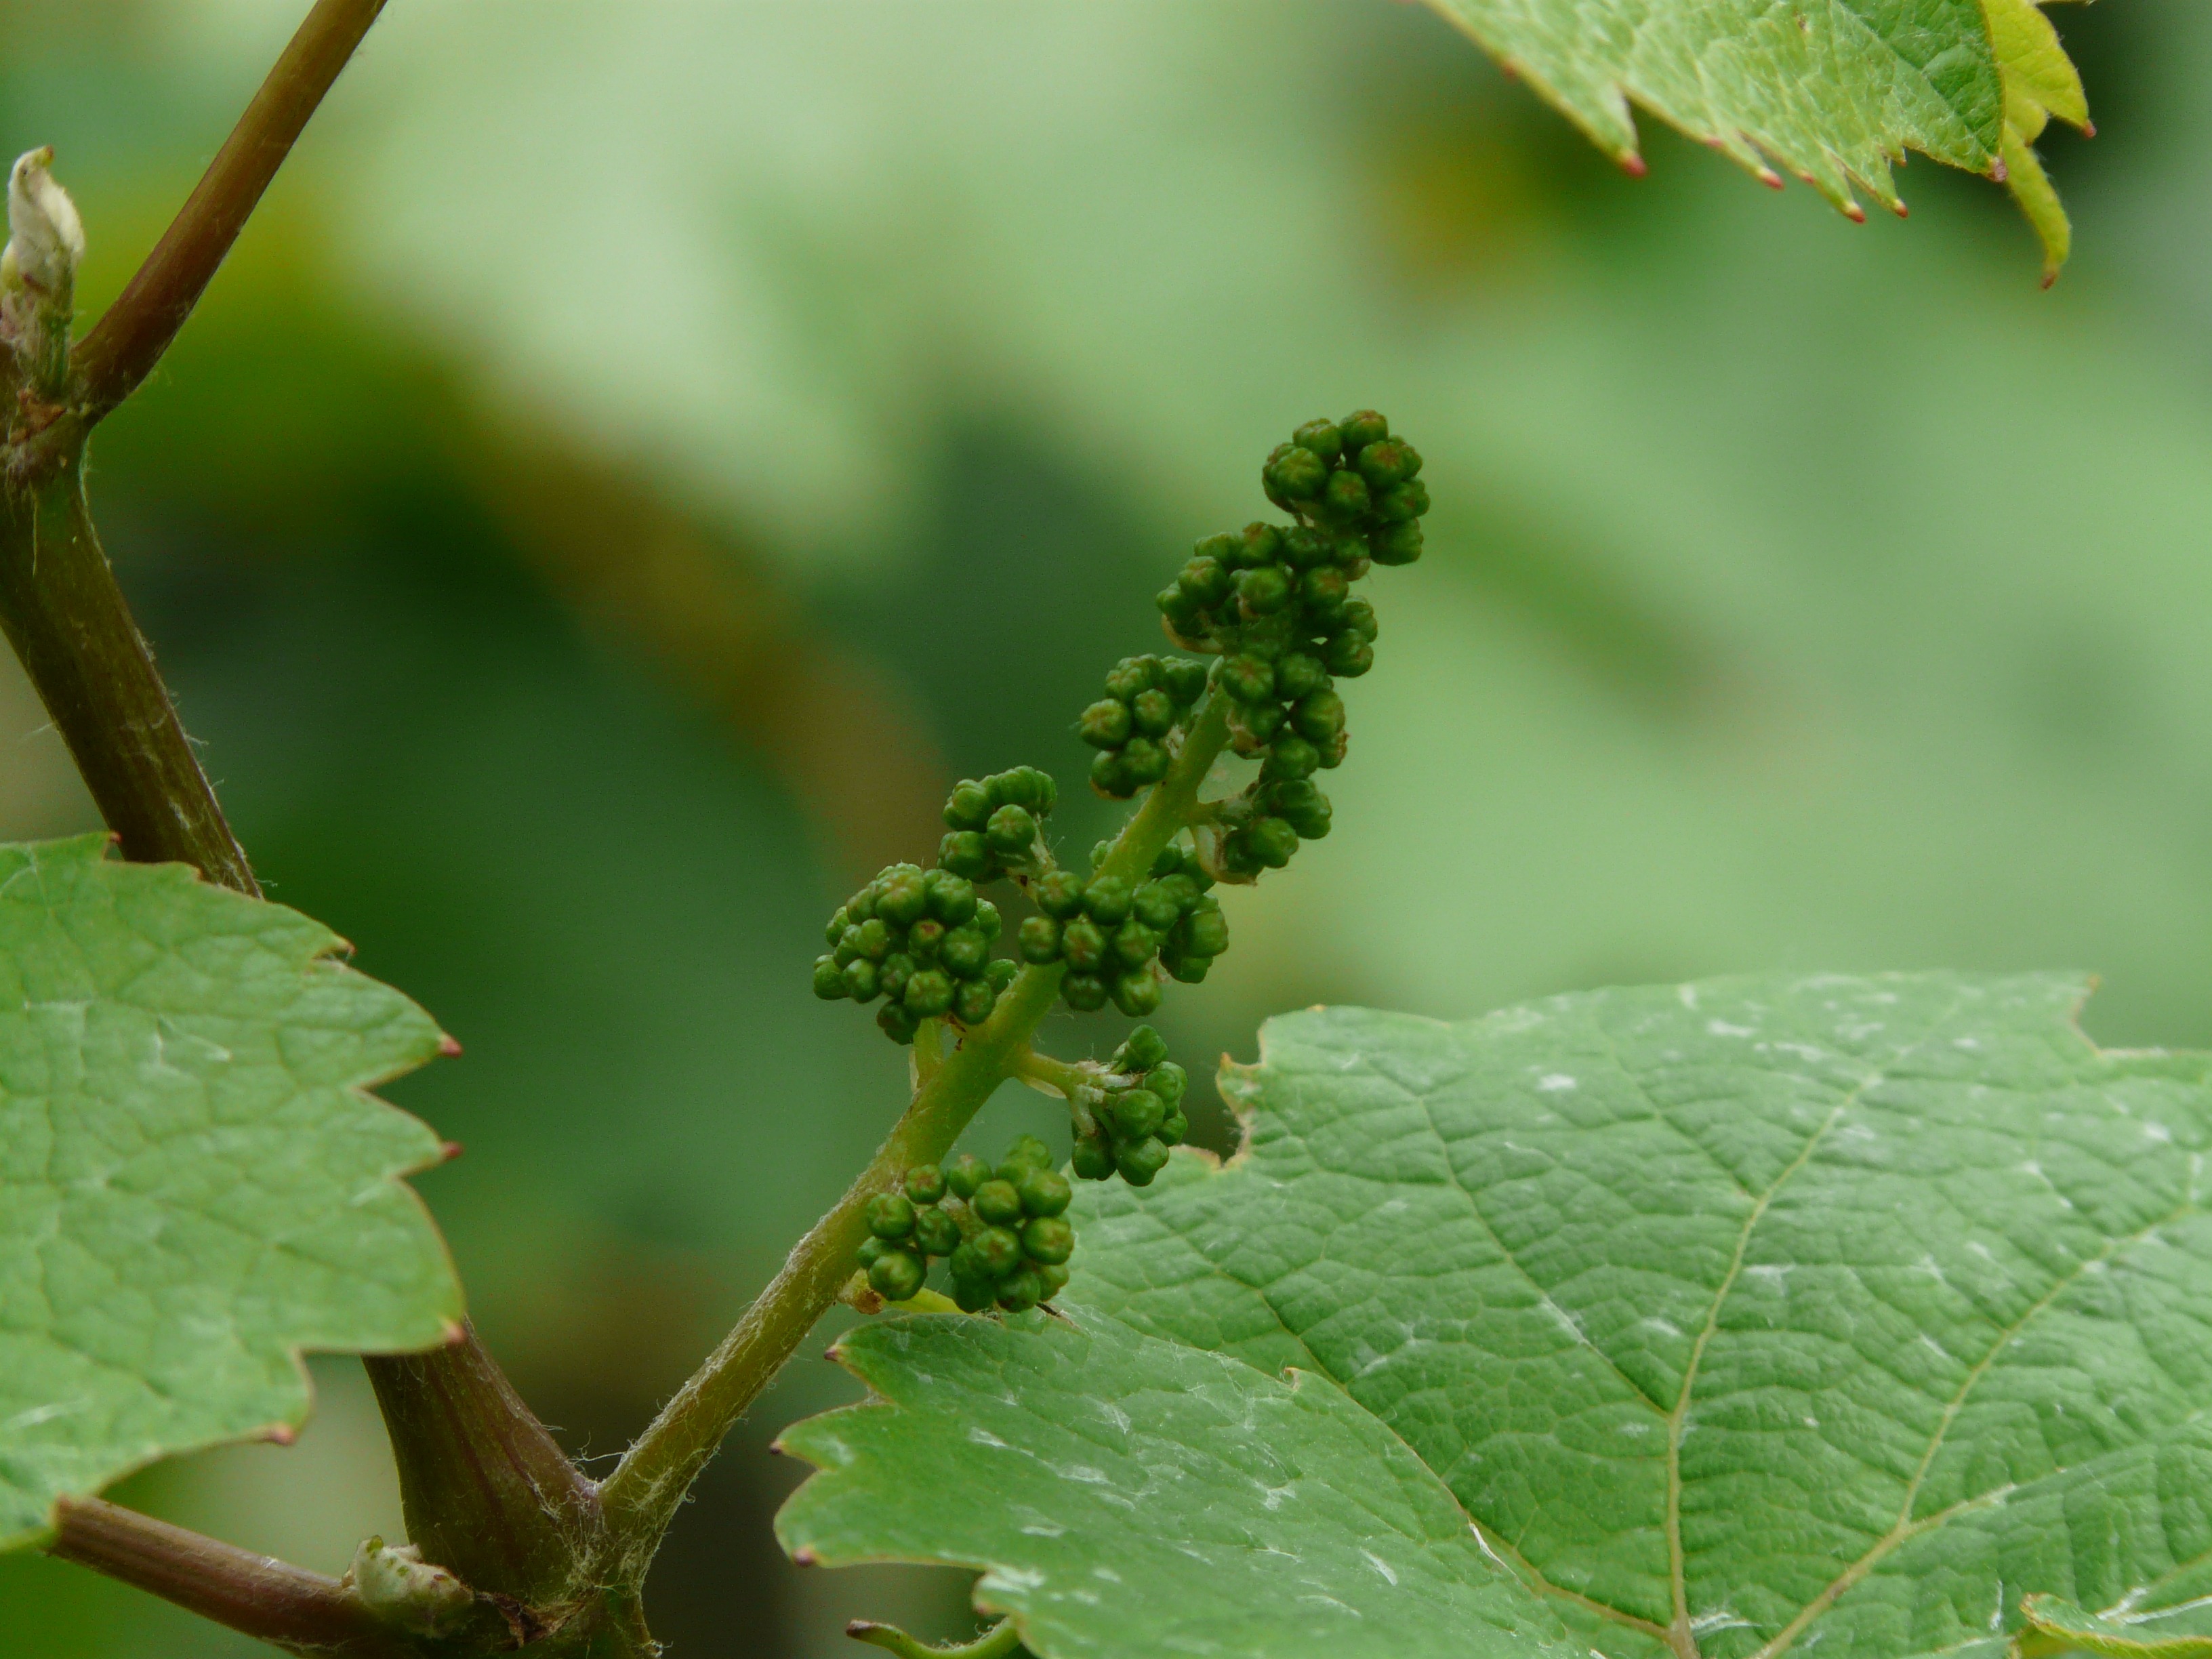
tree, nature, branch, plant, grape, vine, wine, leaf, flower, food, green, herb, produce, insect, grow, botany, garden, flora, fauna, cultivation, close up, grapevine, shrub, engine, winery, macro photography, winegrowing, wine leaf, flowering plant, vitis vinifera, plant stem, land plant